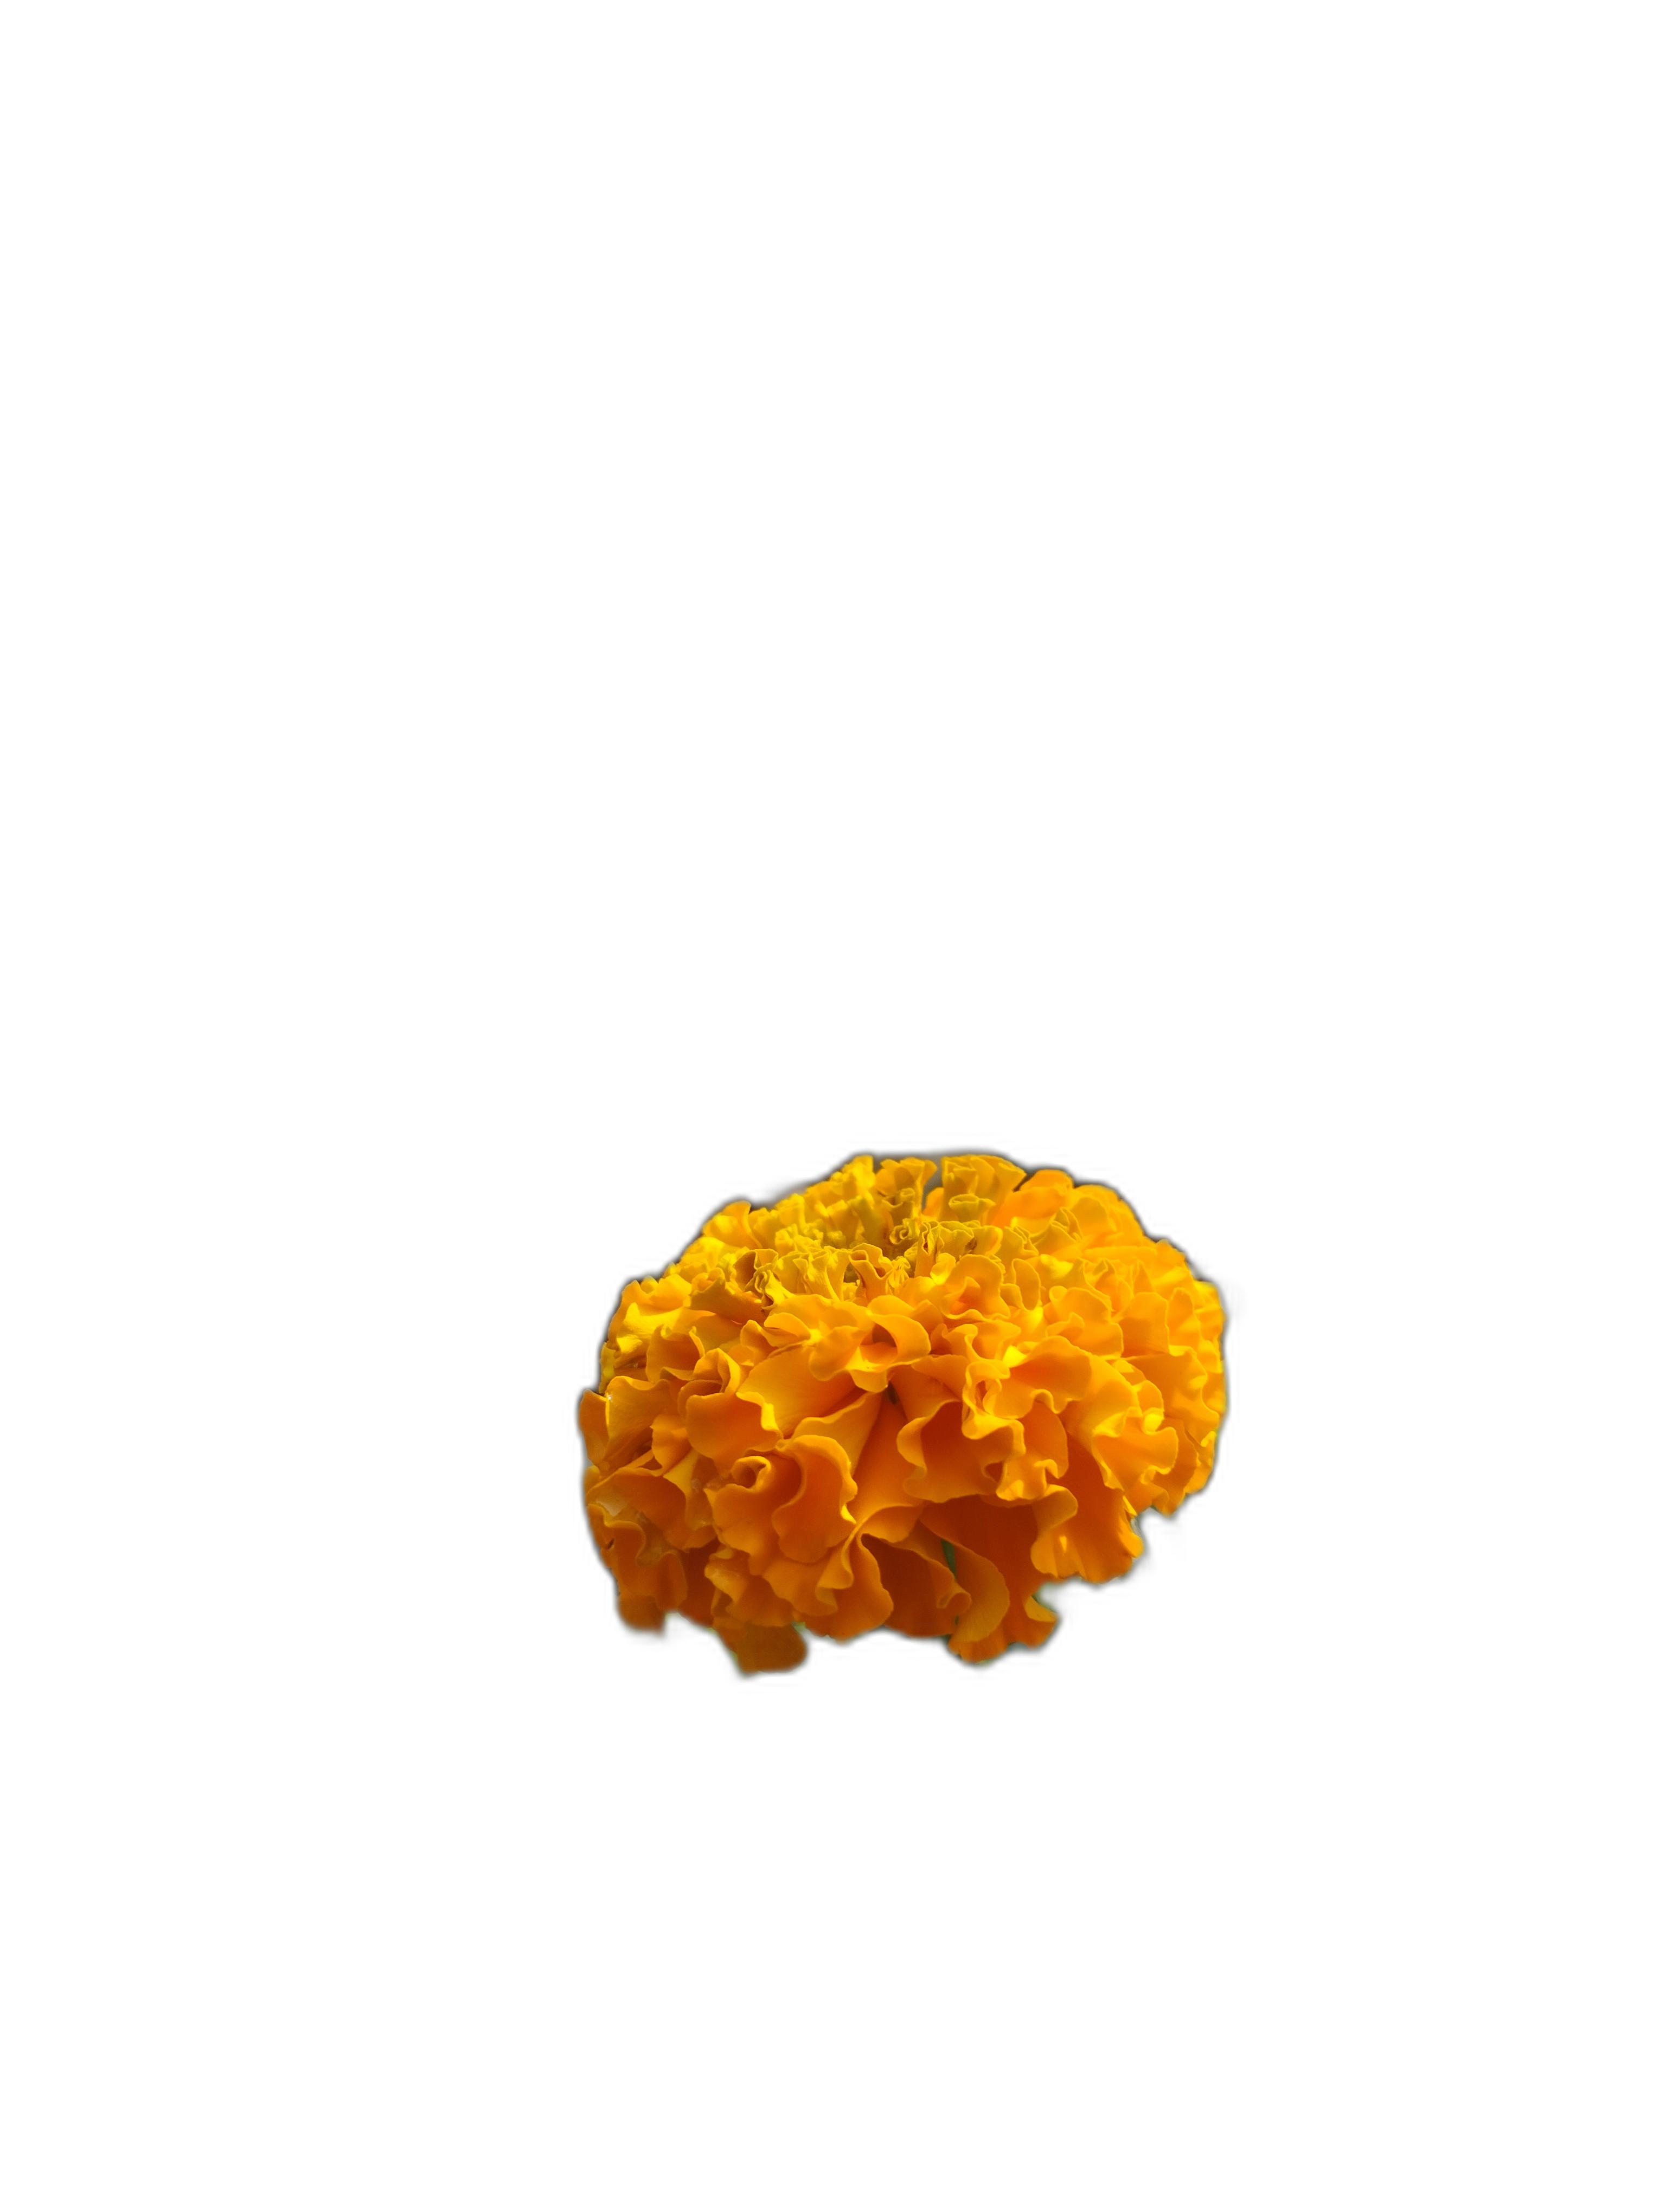
Label: Marigold